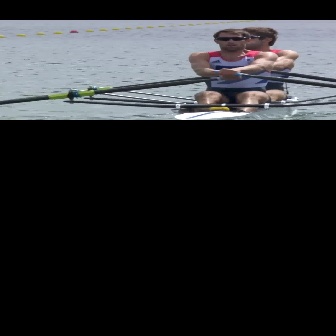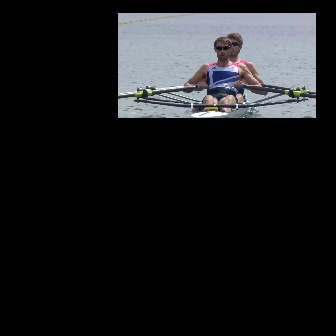
  Please identify the target specified by the bounding box [188,27,278,118] in the first image and locate it in the second image. Return the coordinates in [x_min,y_min,x_max,y_max] format.
Answer: [182,35,263,117]